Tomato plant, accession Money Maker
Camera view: bottom (45 deg); turntable rotation: 150 degrees
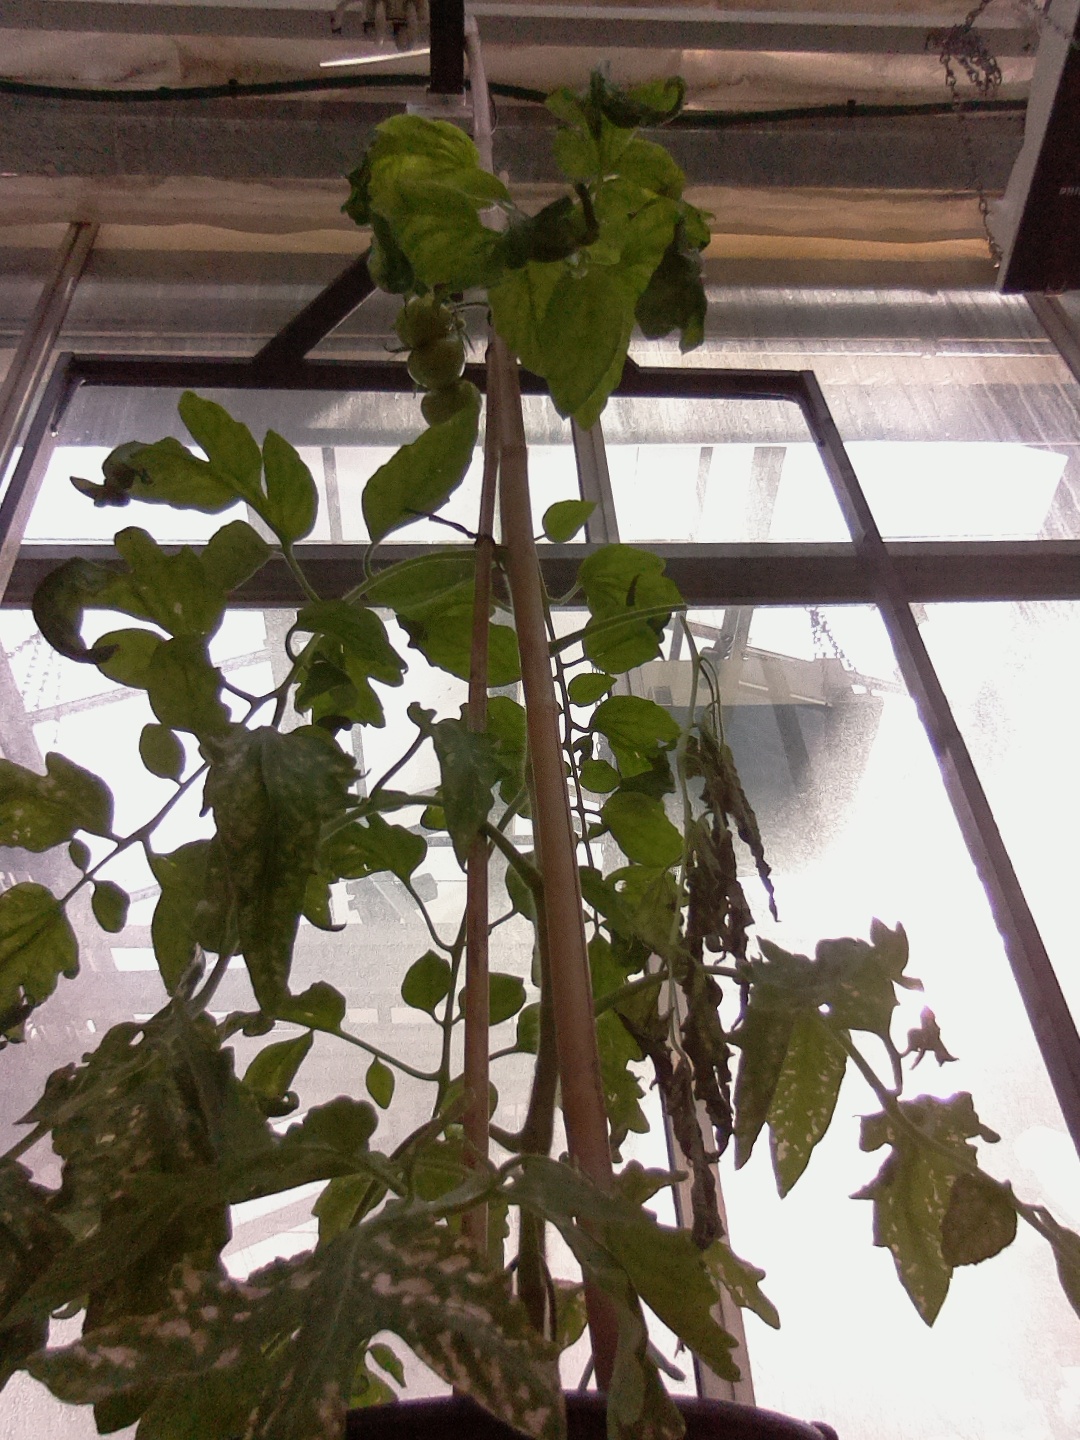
BBCH growth stage 73: 30%-40% of final fruit size